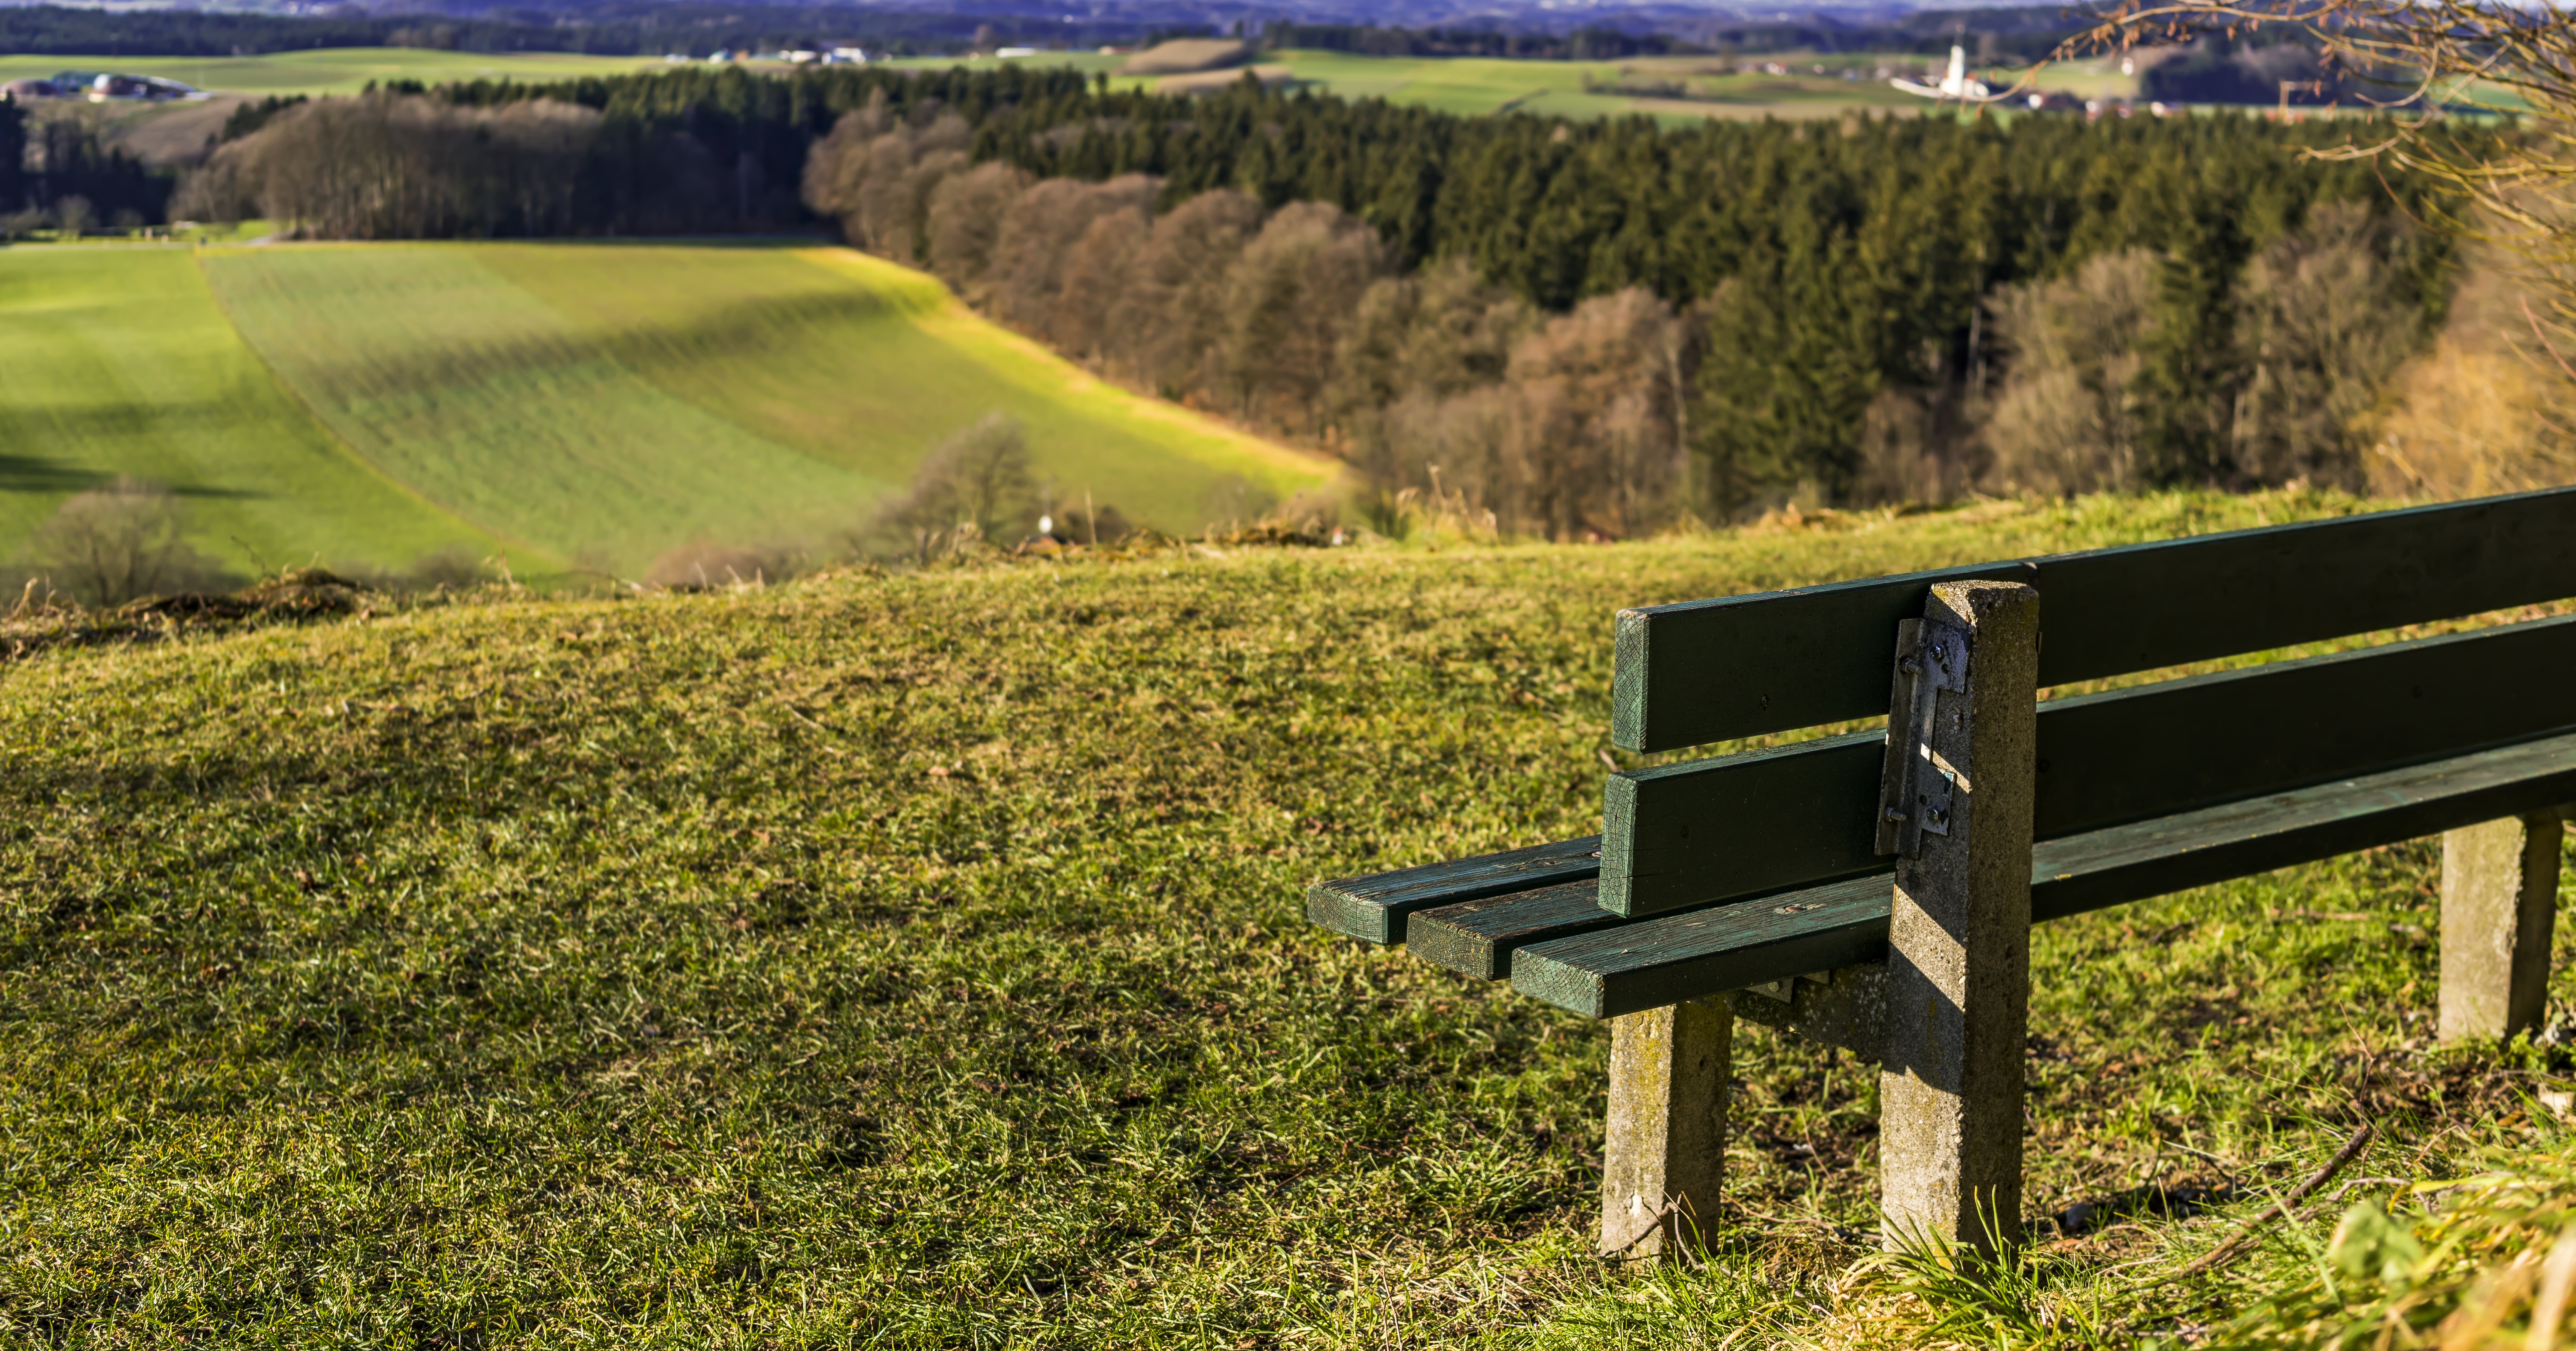
grassland, field, agriculture, nature reserve, hill, grass, farm, pasture, rural area, hill station, meadow, landscape, grass family, sky, prairie, land lot, tree, plantation, crop, plant, plain